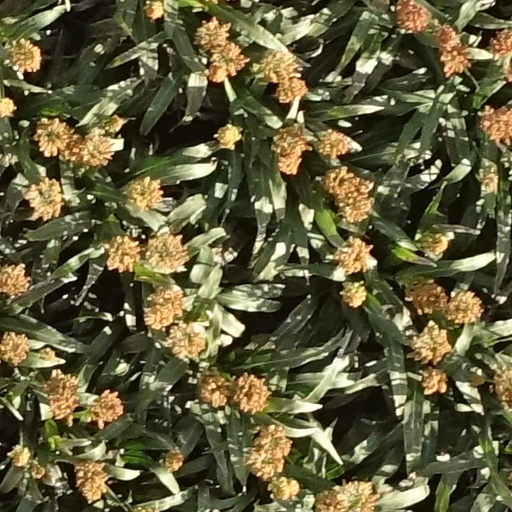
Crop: sorghum